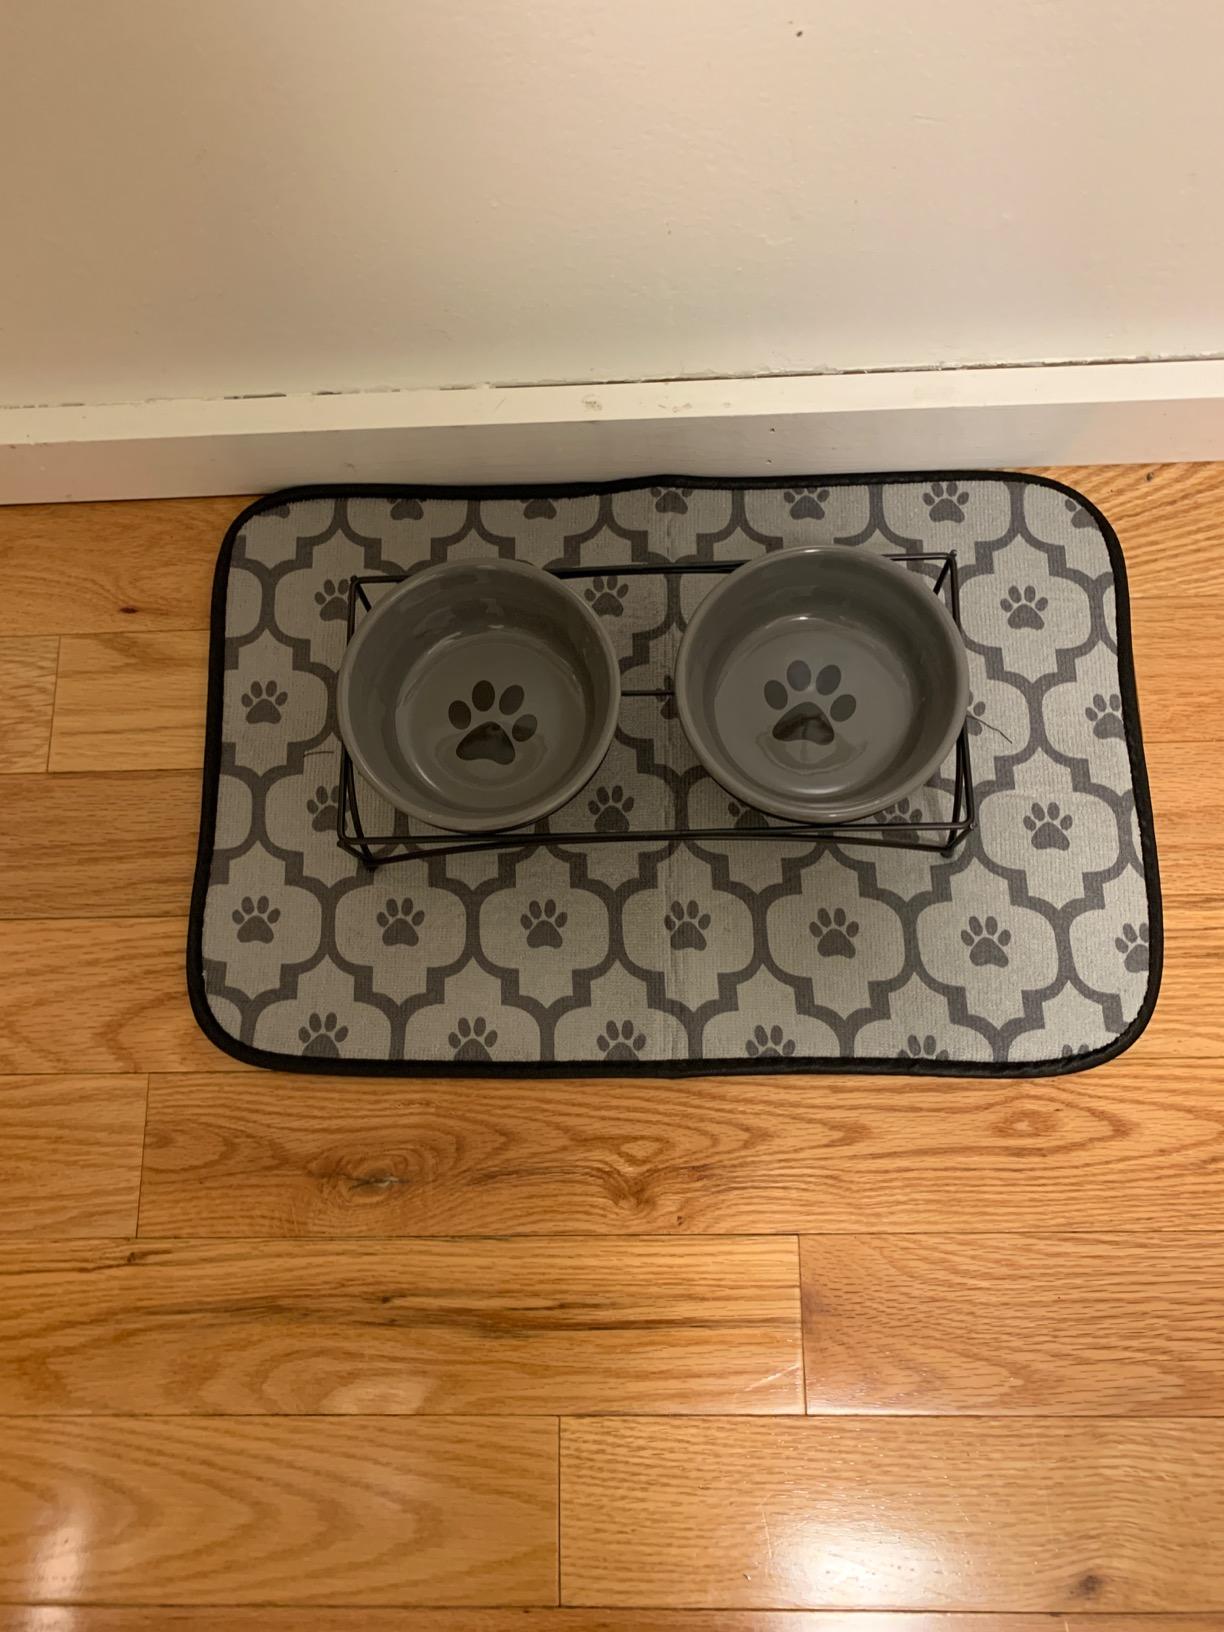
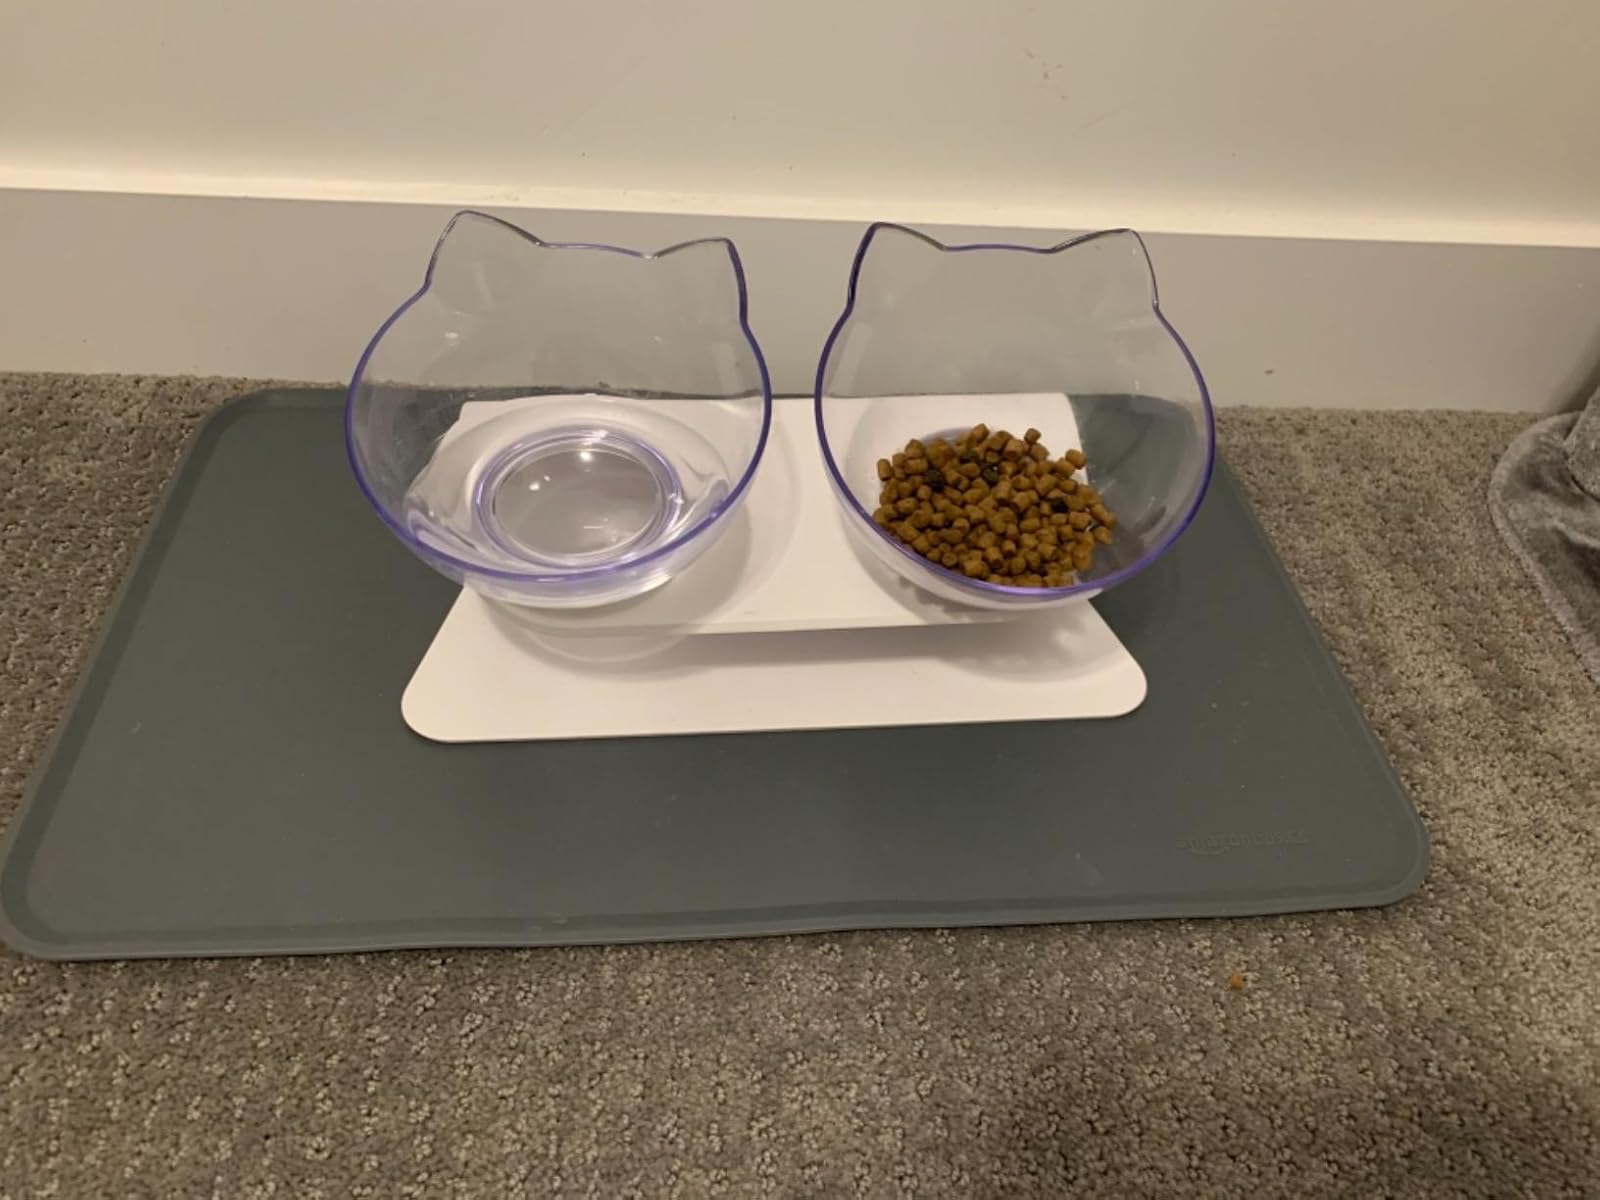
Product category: items_bowl
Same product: no